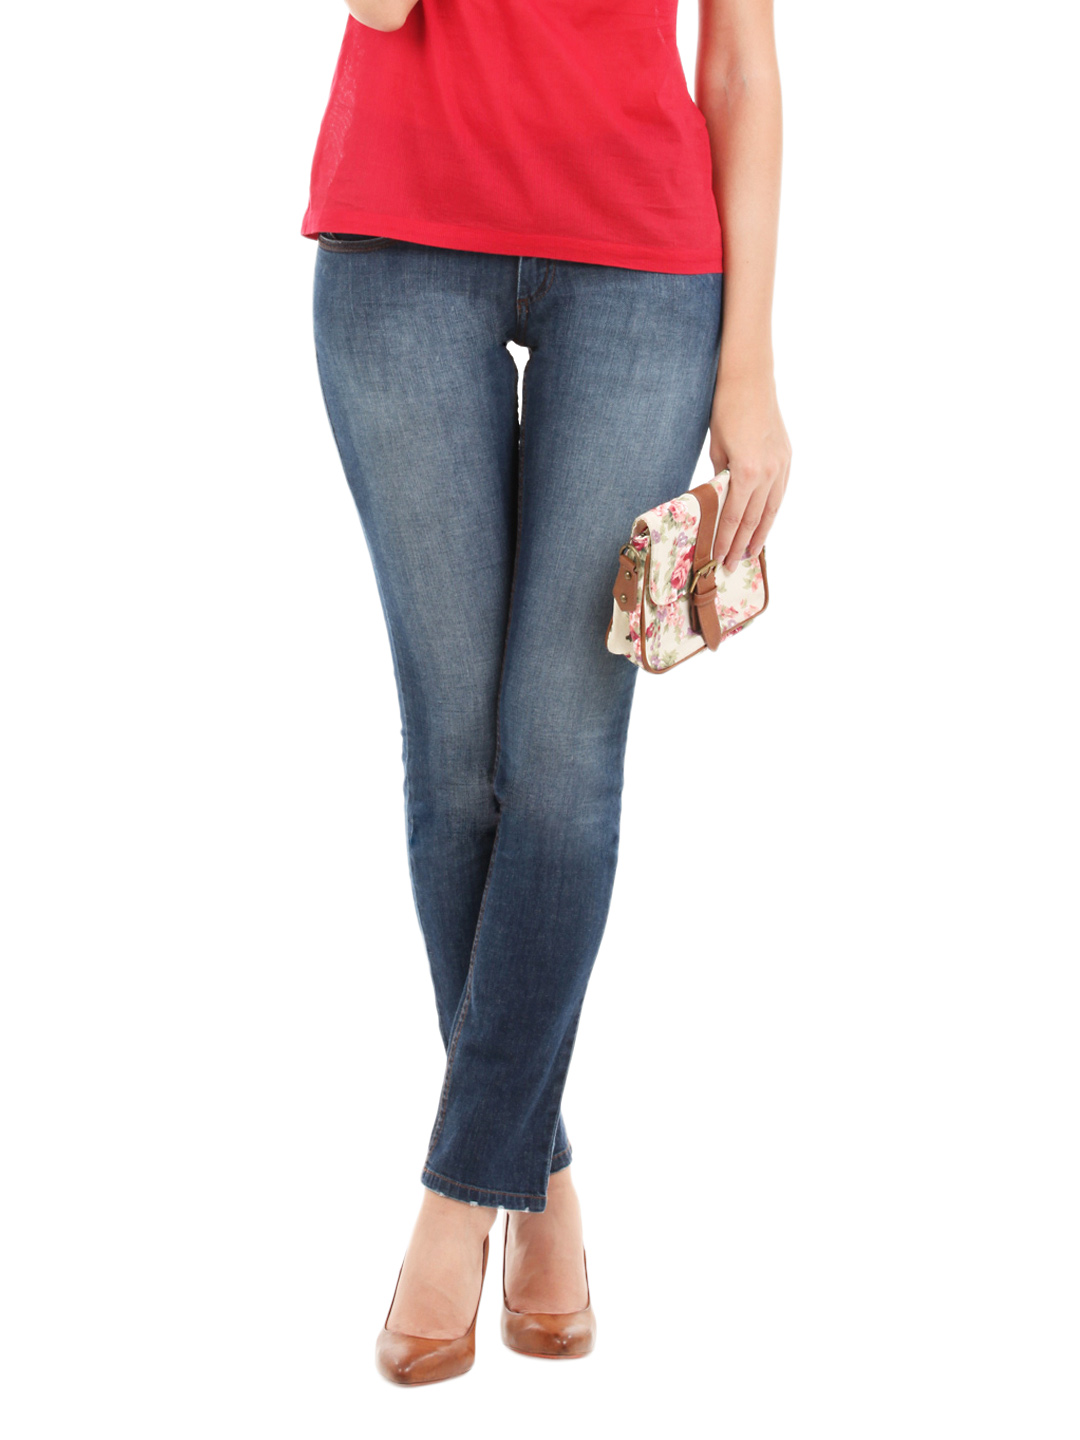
Elle Women Blue Jeans
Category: Apparel / Bottomwear / Jeans
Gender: Women
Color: Blue
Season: Summer 2012
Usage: Casual